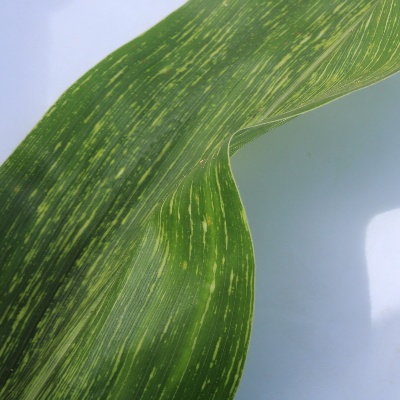
Crop: Maize
Condition: streak virus